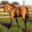
Label: horse